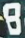
Number: 8